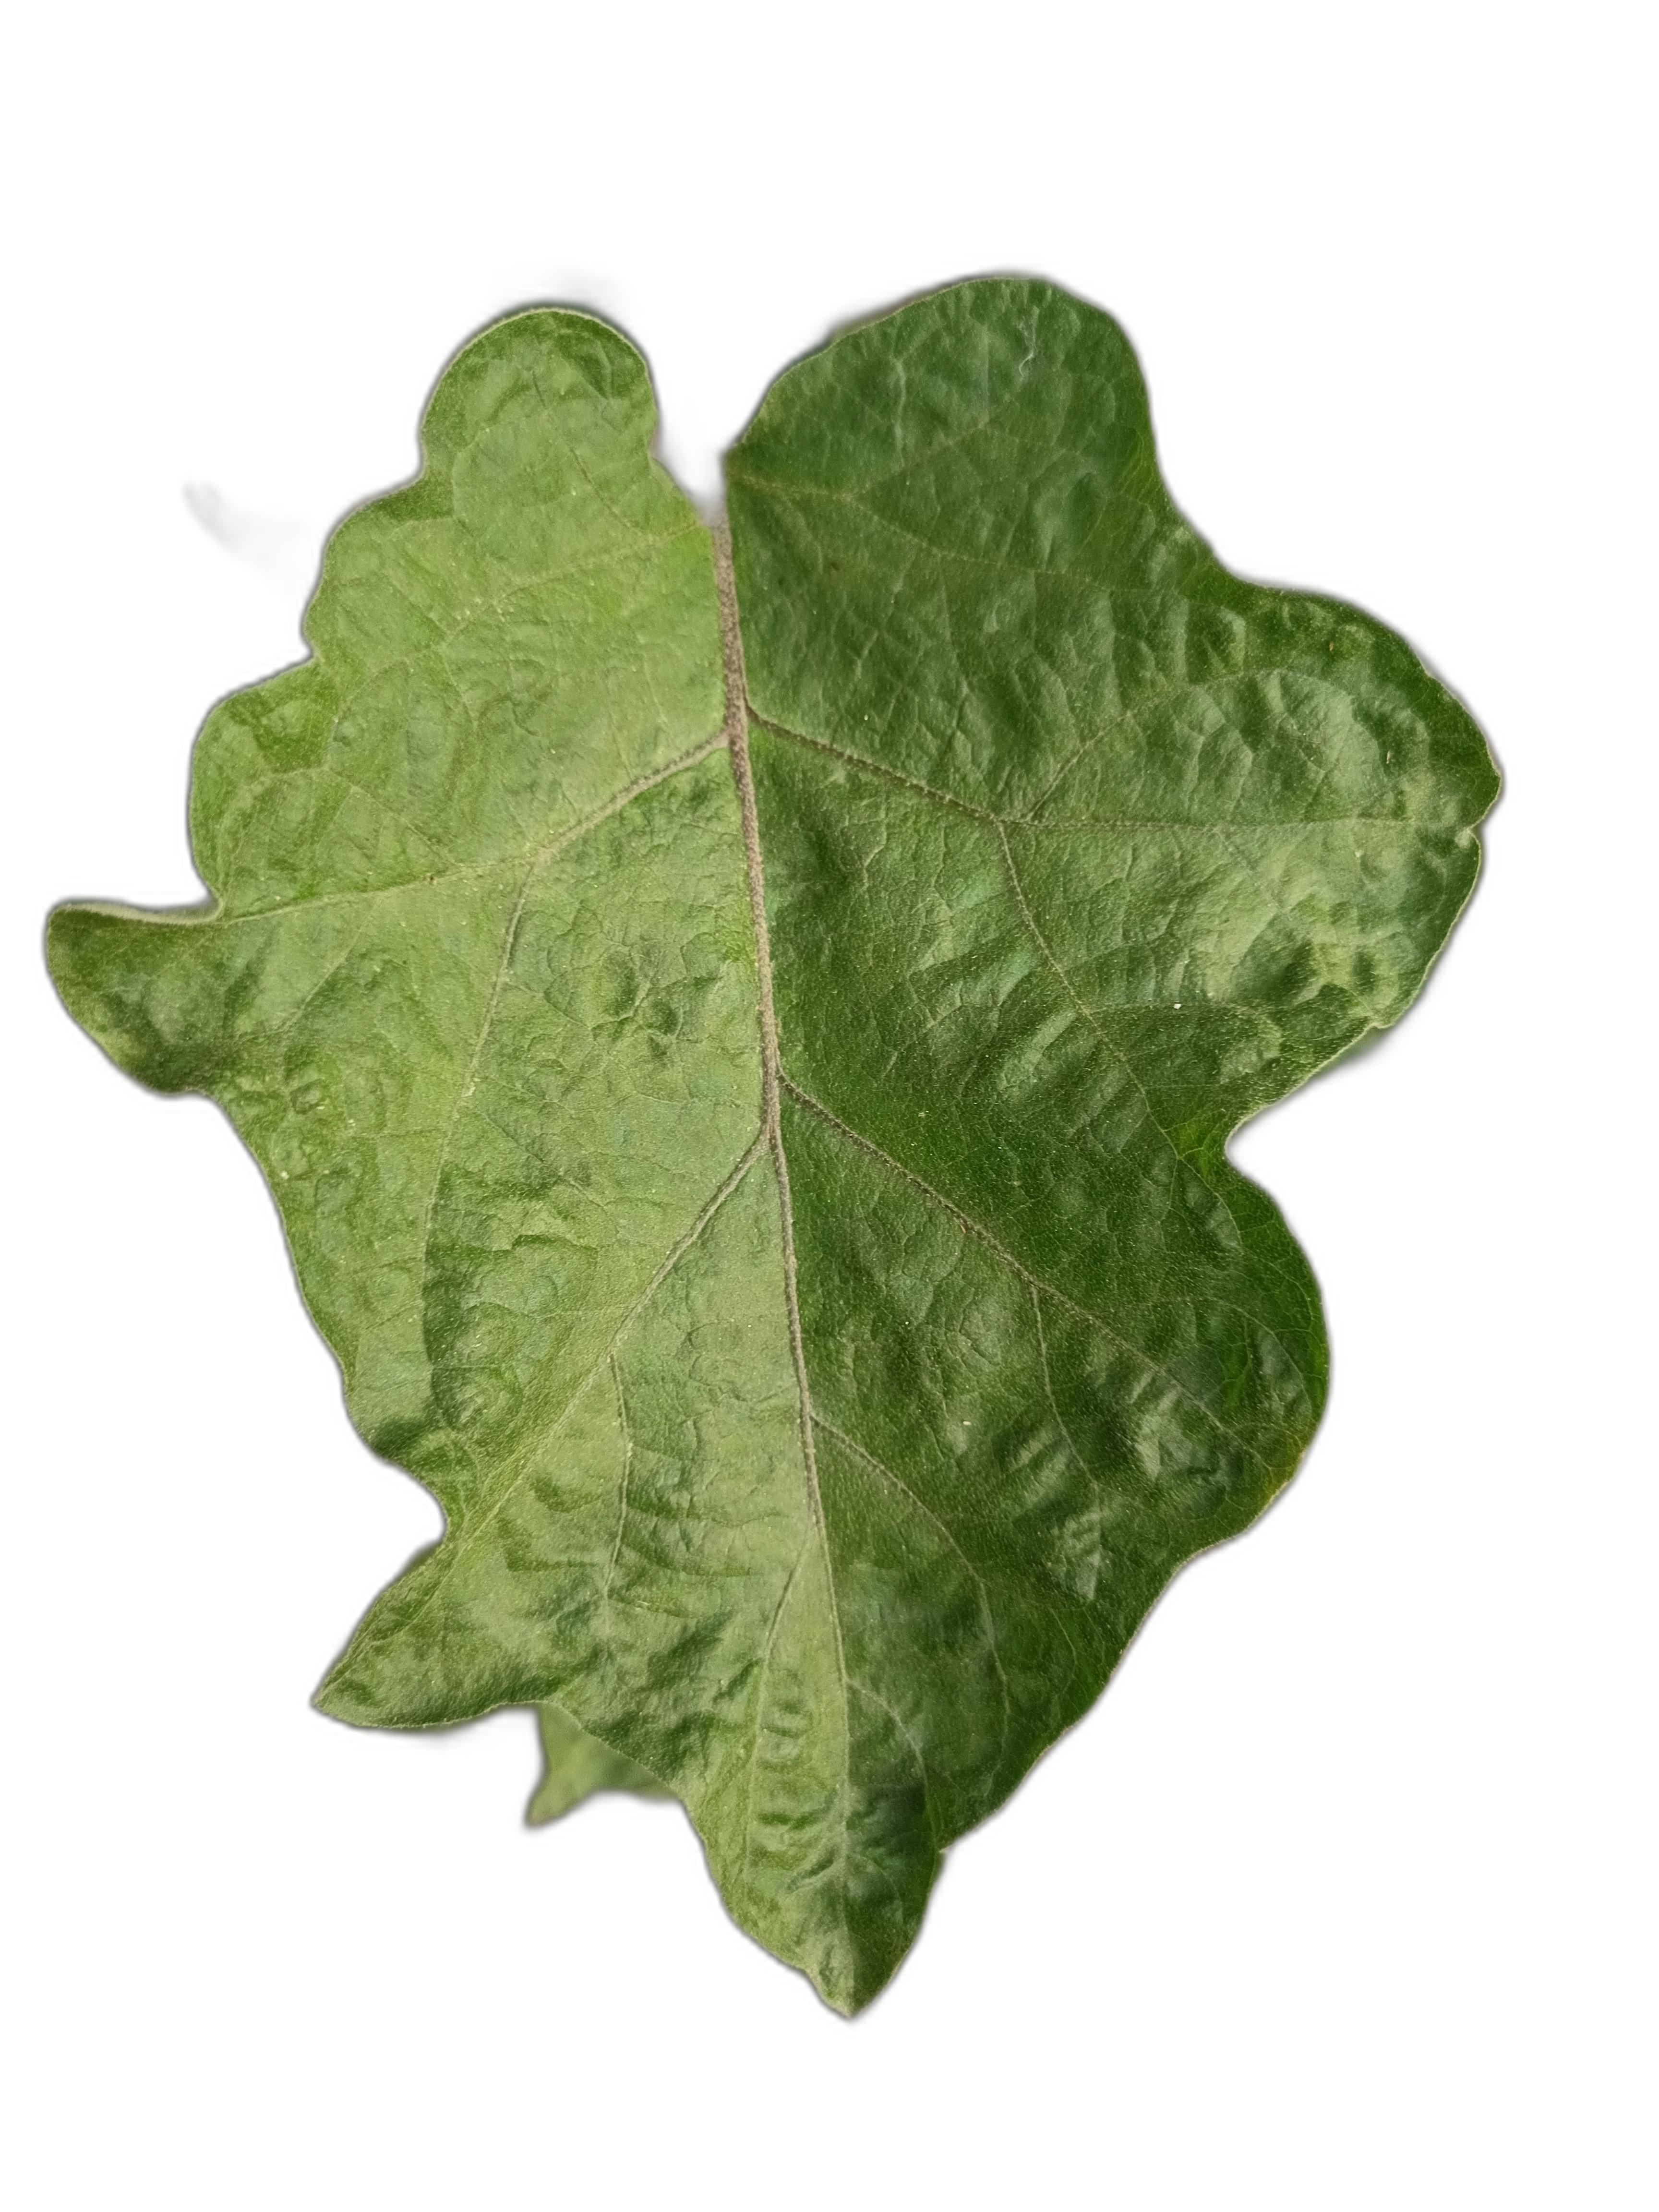
Label: Mosaic Virus Disease